Santiago Bahá'í Temple

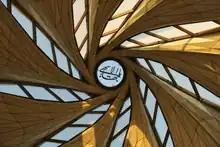
«Petals» seen from the interior

All Baháʼí Houses of Worship are circular and nine-sided. Accordingly, the Santiago temple features nine entrances, nine pathways, and nine fountains, and its structure consists of nine arching «sails».